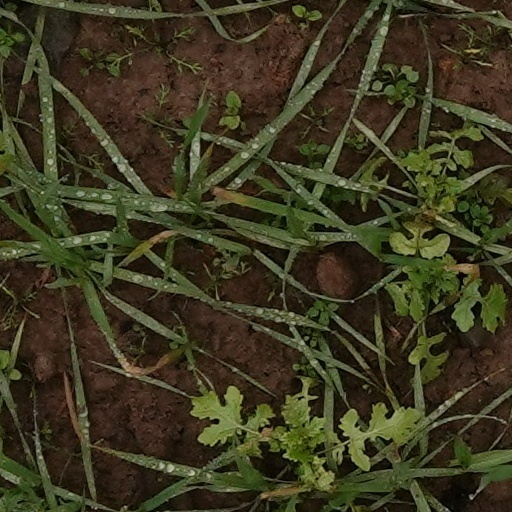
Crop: wheat